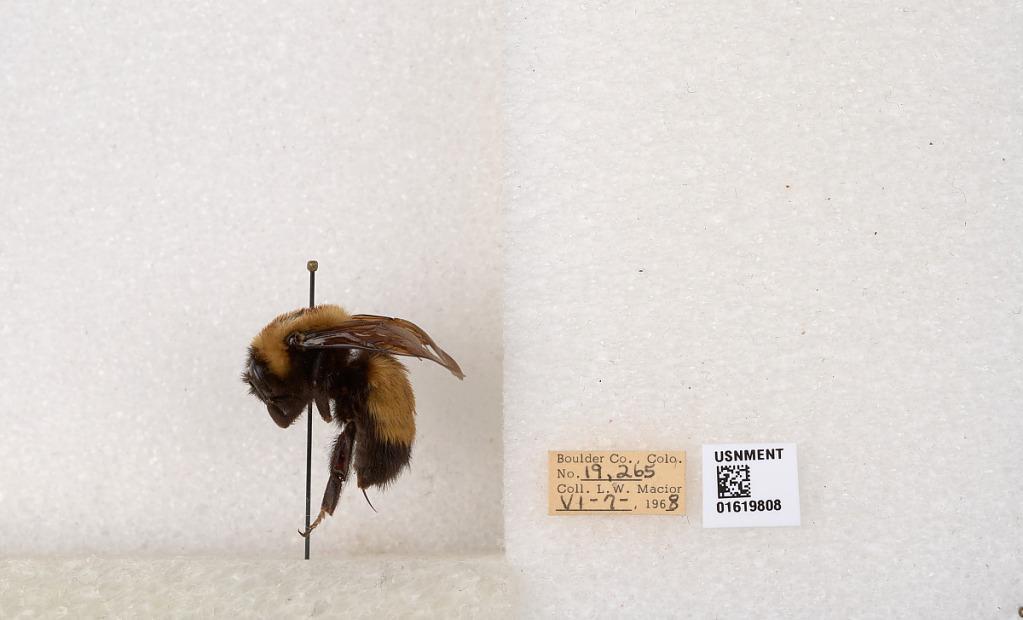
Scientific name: Bombus (Bombus) nevadensis Cresson